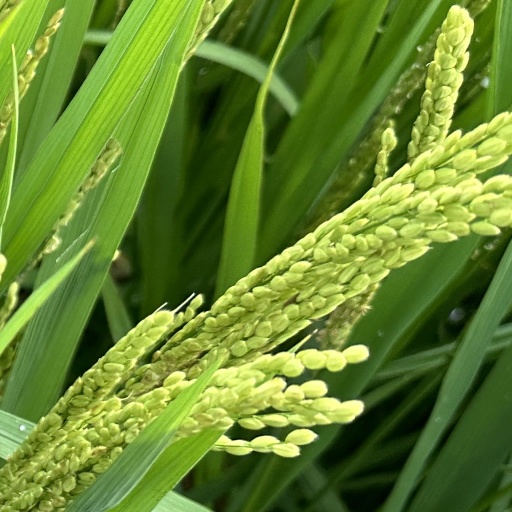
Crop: rice